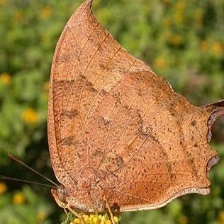
Species: TROPICAL LEAFWING